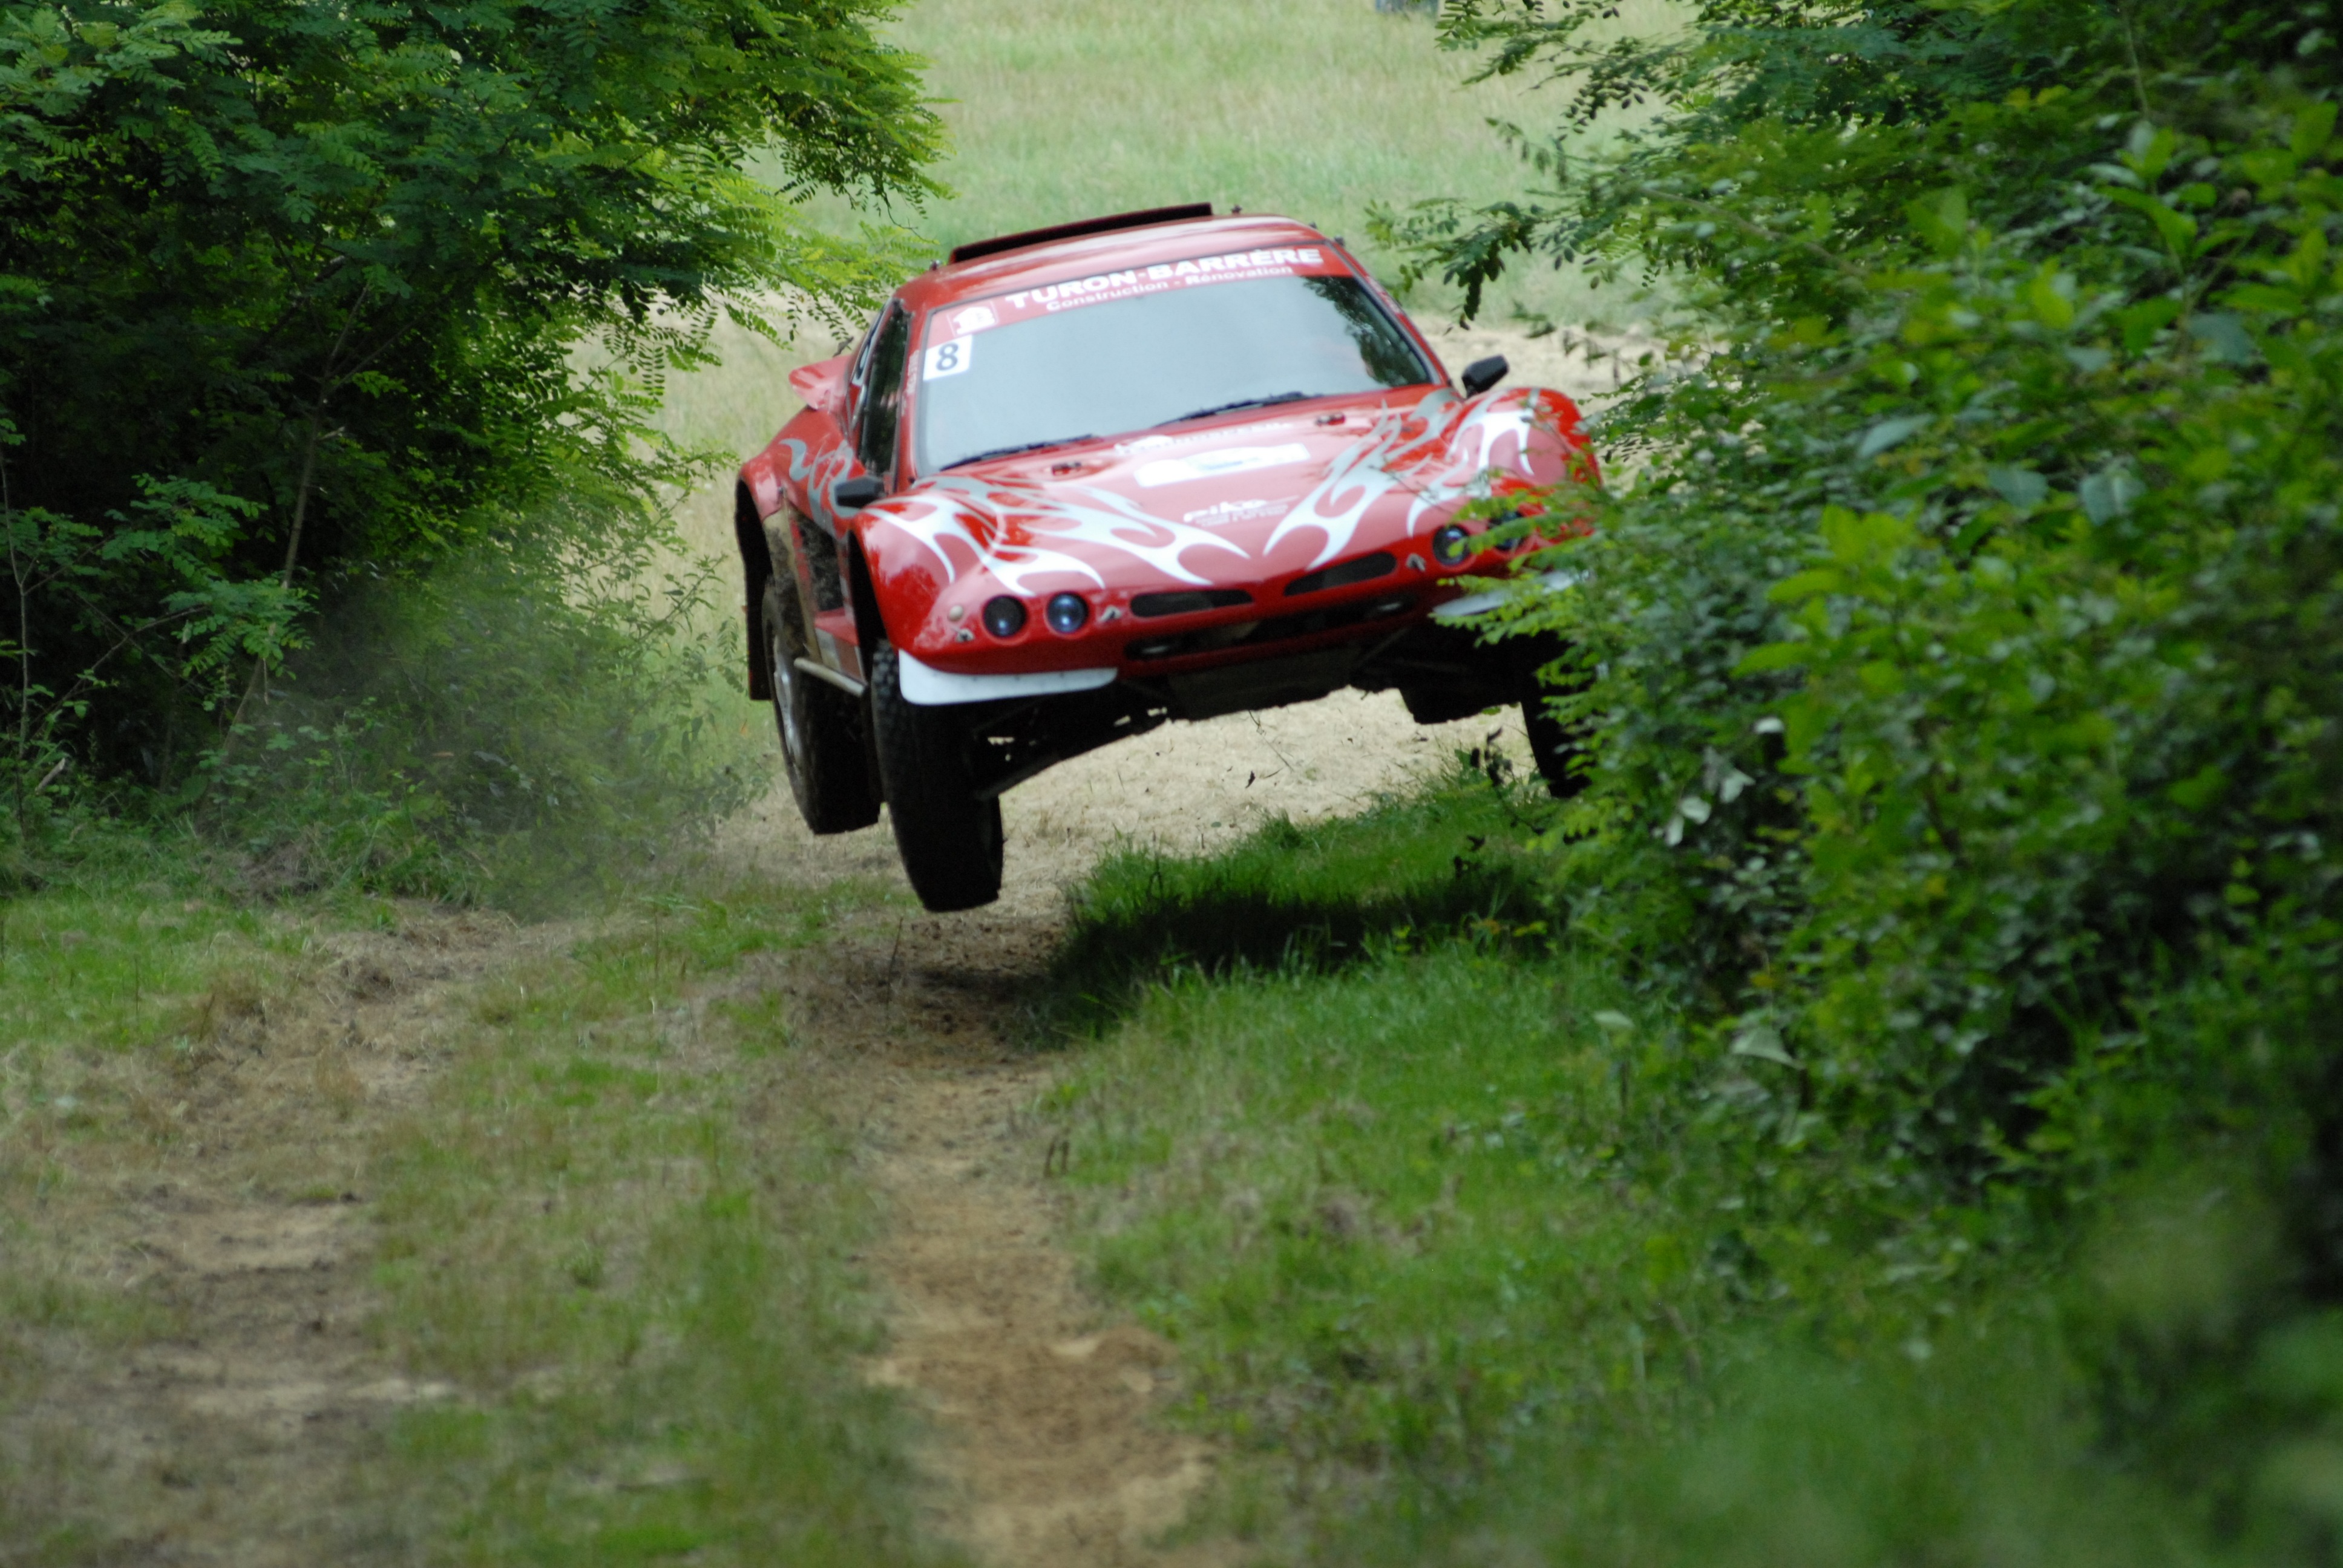
car, vehicle, bumper, race, sports, racing, motorsport, off road vehicle, all terrain, auto racing, automobile make, automotive exterior, off roading, compact sport utility vehicle, rallying, off road racing, world rally championship, rally armagnac